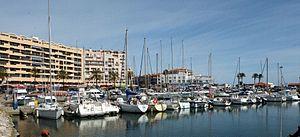
Port de Saint Cyprien-Plage, France (vue du S)
L'unité urbaine de Saint-Cyprien est une unité urbaine française centrée sur Saint-Cyprien, ville balnéaire et grand port de plaisance sur le littoral ouest du Golfe du Lion relevant du département des Pyrénées-Orientales, dans la région Occitanie. Elle est contiguë à l'aire urbaine de Saint-Cyprien.
"La mission interministérielle d'aménagement touristique du littoral du Languedoc-Roussillon, également connue sous le nom de ""Mission Racine"", est une structure administrative française créée par décret du 18 juin 1963 pour conduire de grands travaux d'infrastructure en vue de développer le littoral de la Méditerranée dans les départements du Gard, de l'Hérault, de l'Aude et des Pyrénées-Orientales. Cette mission a été lancée à l'initiative de la Délégation à l'aménagement du territoire et à l'action régionale. Elle a fonctionné de 1963 à 1983.